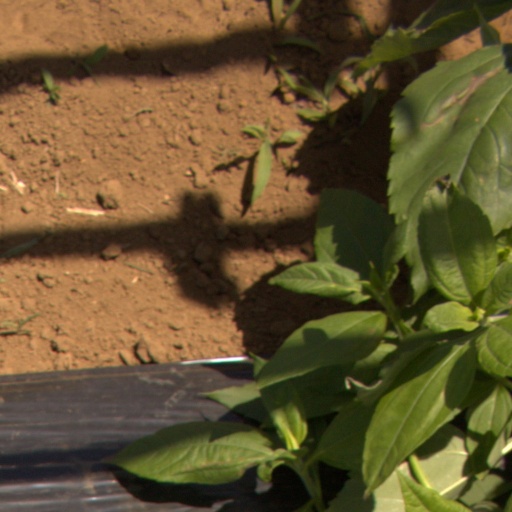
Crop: Jerusalem artichoke